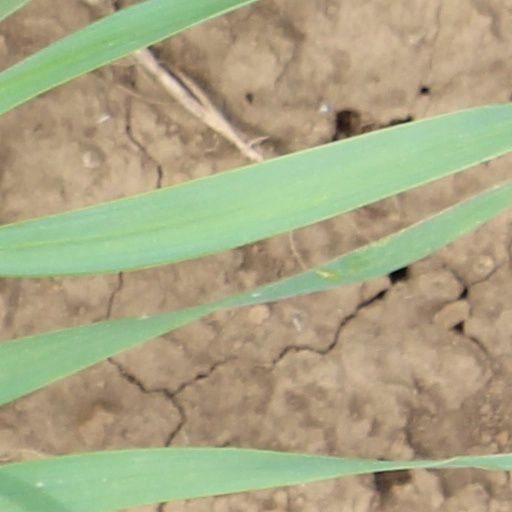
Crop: wheat